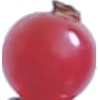
Label: Redcurrant 1